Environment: real
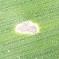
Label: fall_armyworm